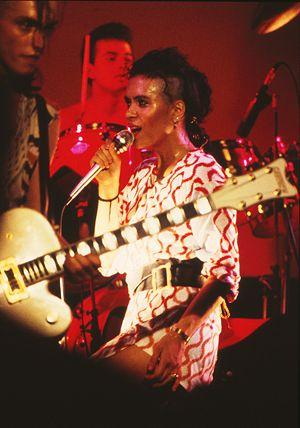
Bow Wow Wow est un groupe de new wave britannique. Actif entre 1980 et 1983, il est composé de la chanteuse Annabella Lwin, du guitariste Matthew Ashman, du bassiste Leigh Gorman et du batteur David Barbarossa. Managé par Malcolm McLaren, Bow Wow Wow est surtout connu pour ses nombreux scandales liés au jeune âge de la chanteuse. Leur apogée eut lieu en 1982 avec la sortie des tubes Go wild in the country et I Want Candy.